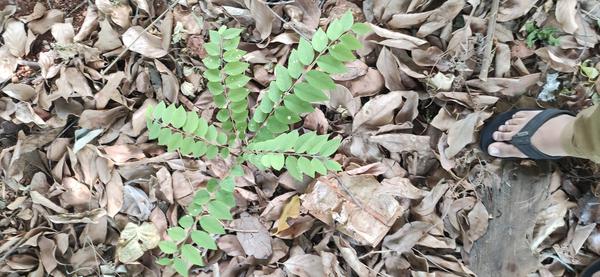
Plant: Amla